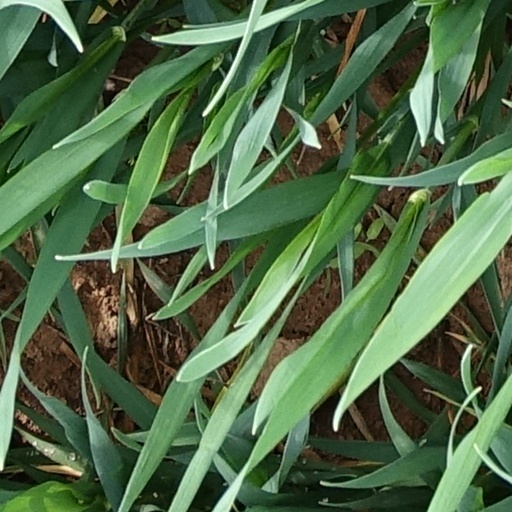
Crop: wheat